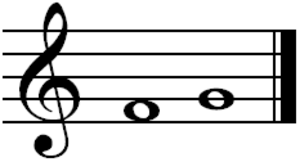
En musique, une seconde est l’intervalle séparant deux degrés consécutifs dans l'échelle diatonique.